Faculties and institutions of University of Colombo

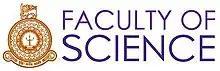
Faculty of science logo

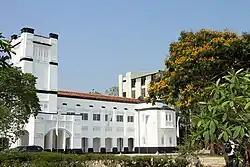
Landmark building of Department of Mathematics, Faculty of Science, University of Colombo

The Faculty of Science was established in 1942 with the founding the University of Ceylon. Part of the faculty was moved to Peradeniya, with other department remaining in Colombo. The faculty carries out research and studies chemistry, mathematics, nuclear science, physics, plant sciences, statistics and zoology. The oldest Faculty of Science in the country, it conducts both undergraduate and post-graduate degree programs in many fields of science.